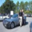
Label: automobile